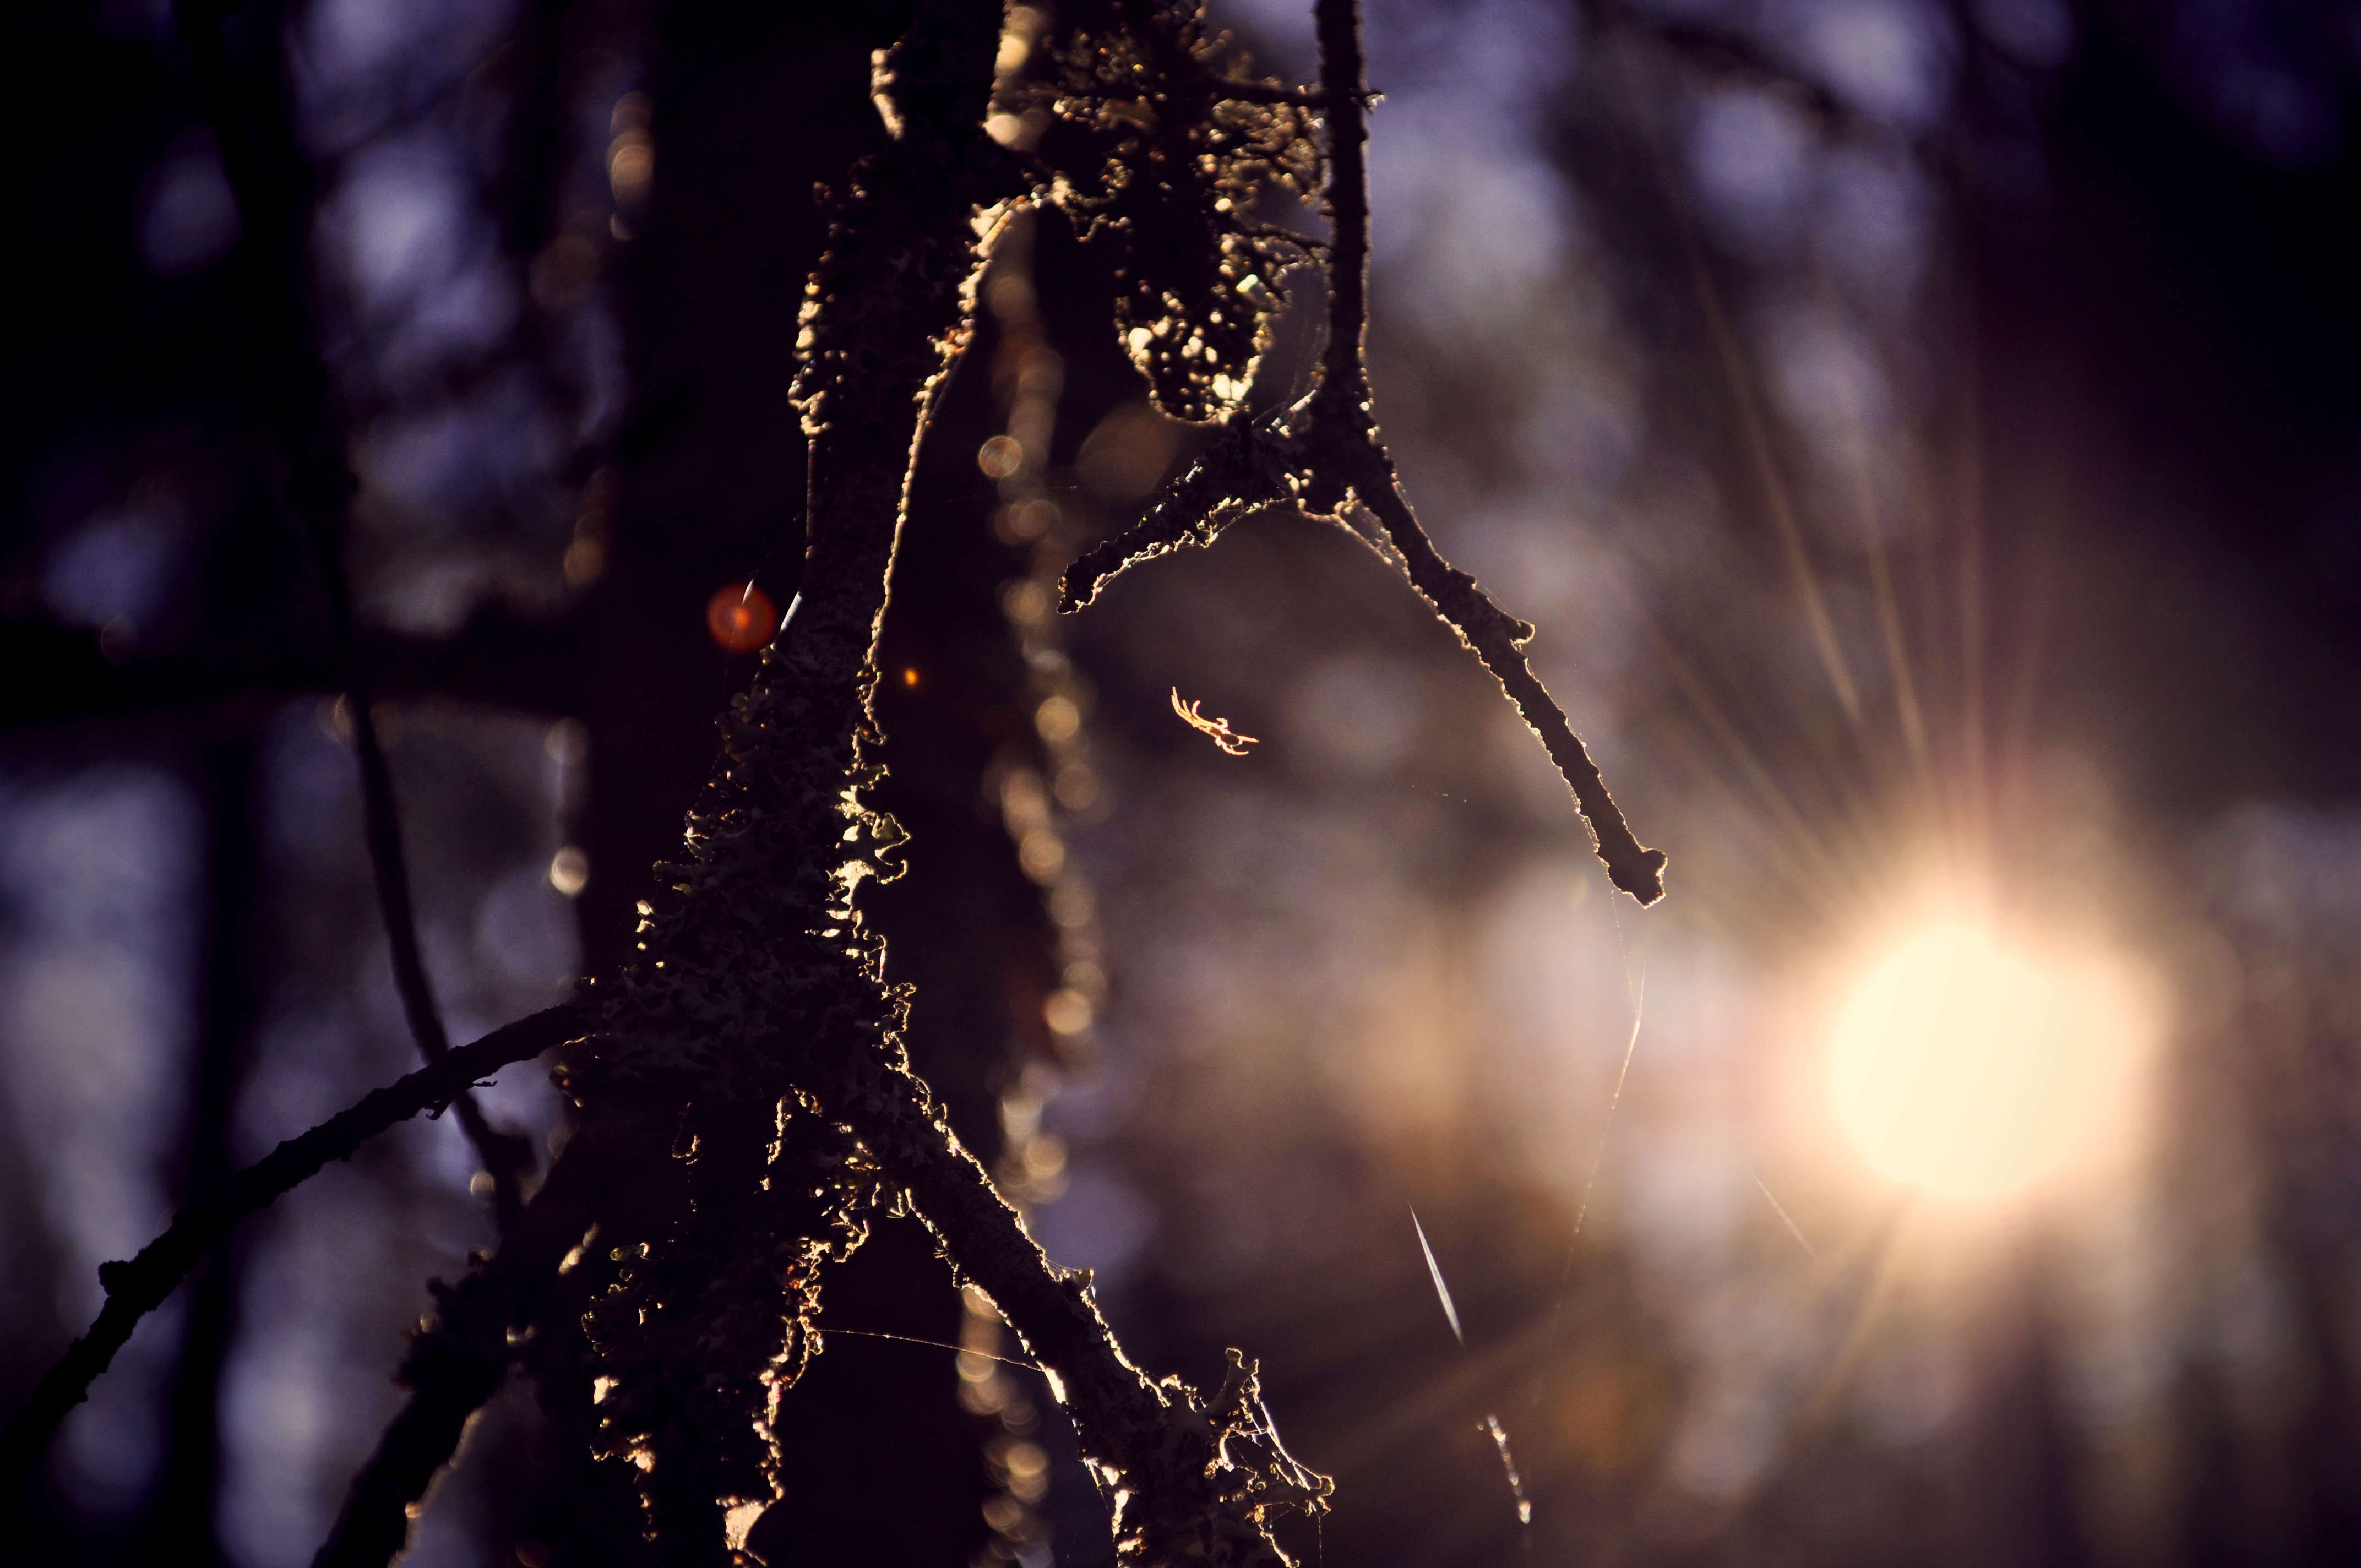
tree, nature, branch, winter, light, sun, night, sunlight, leaf, flower, web, reflection, darkness, close up, spider, moisture, freezing, macro photography